AaAaAA!!! – A Reckless Disregard for Gravity

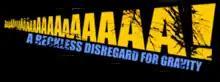

AaaaaAAaaaAAAaaAAAAaAAAAA!!! — A Reckless Disregard for Gravity (officially abbreviated as AaAaAA!!! – A Reckless Disregard for Gravity) is a 2009 video game developed by Dejobaan Games for Microsoft Windows. Taking place in the year 2011 in an alternate reality version of Boston, Massachusetts, players BASE jump from the highest building, trying to get the highest possible score.